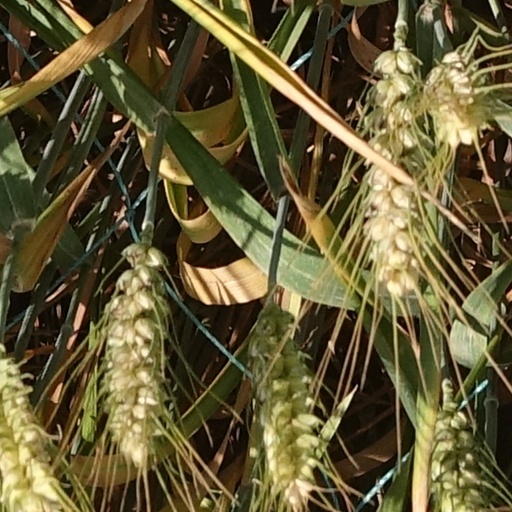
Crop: wheat